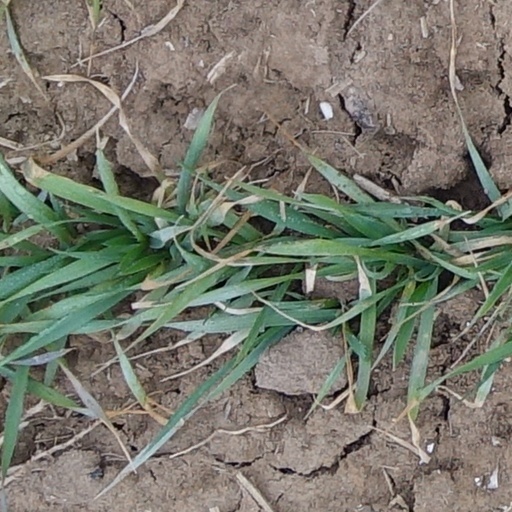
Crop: wheat